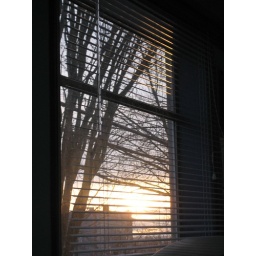
dat's the view outside my office window, near the end of the day. every clear day, i get a nice view of the sunset:)